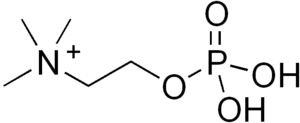
La phosphocholine est un intermédiaire de la biosynthèse de la phosphatidylcholine. Elle est formée par la choline kinase par phosphorylation de la choline à l'aide d'ATP.